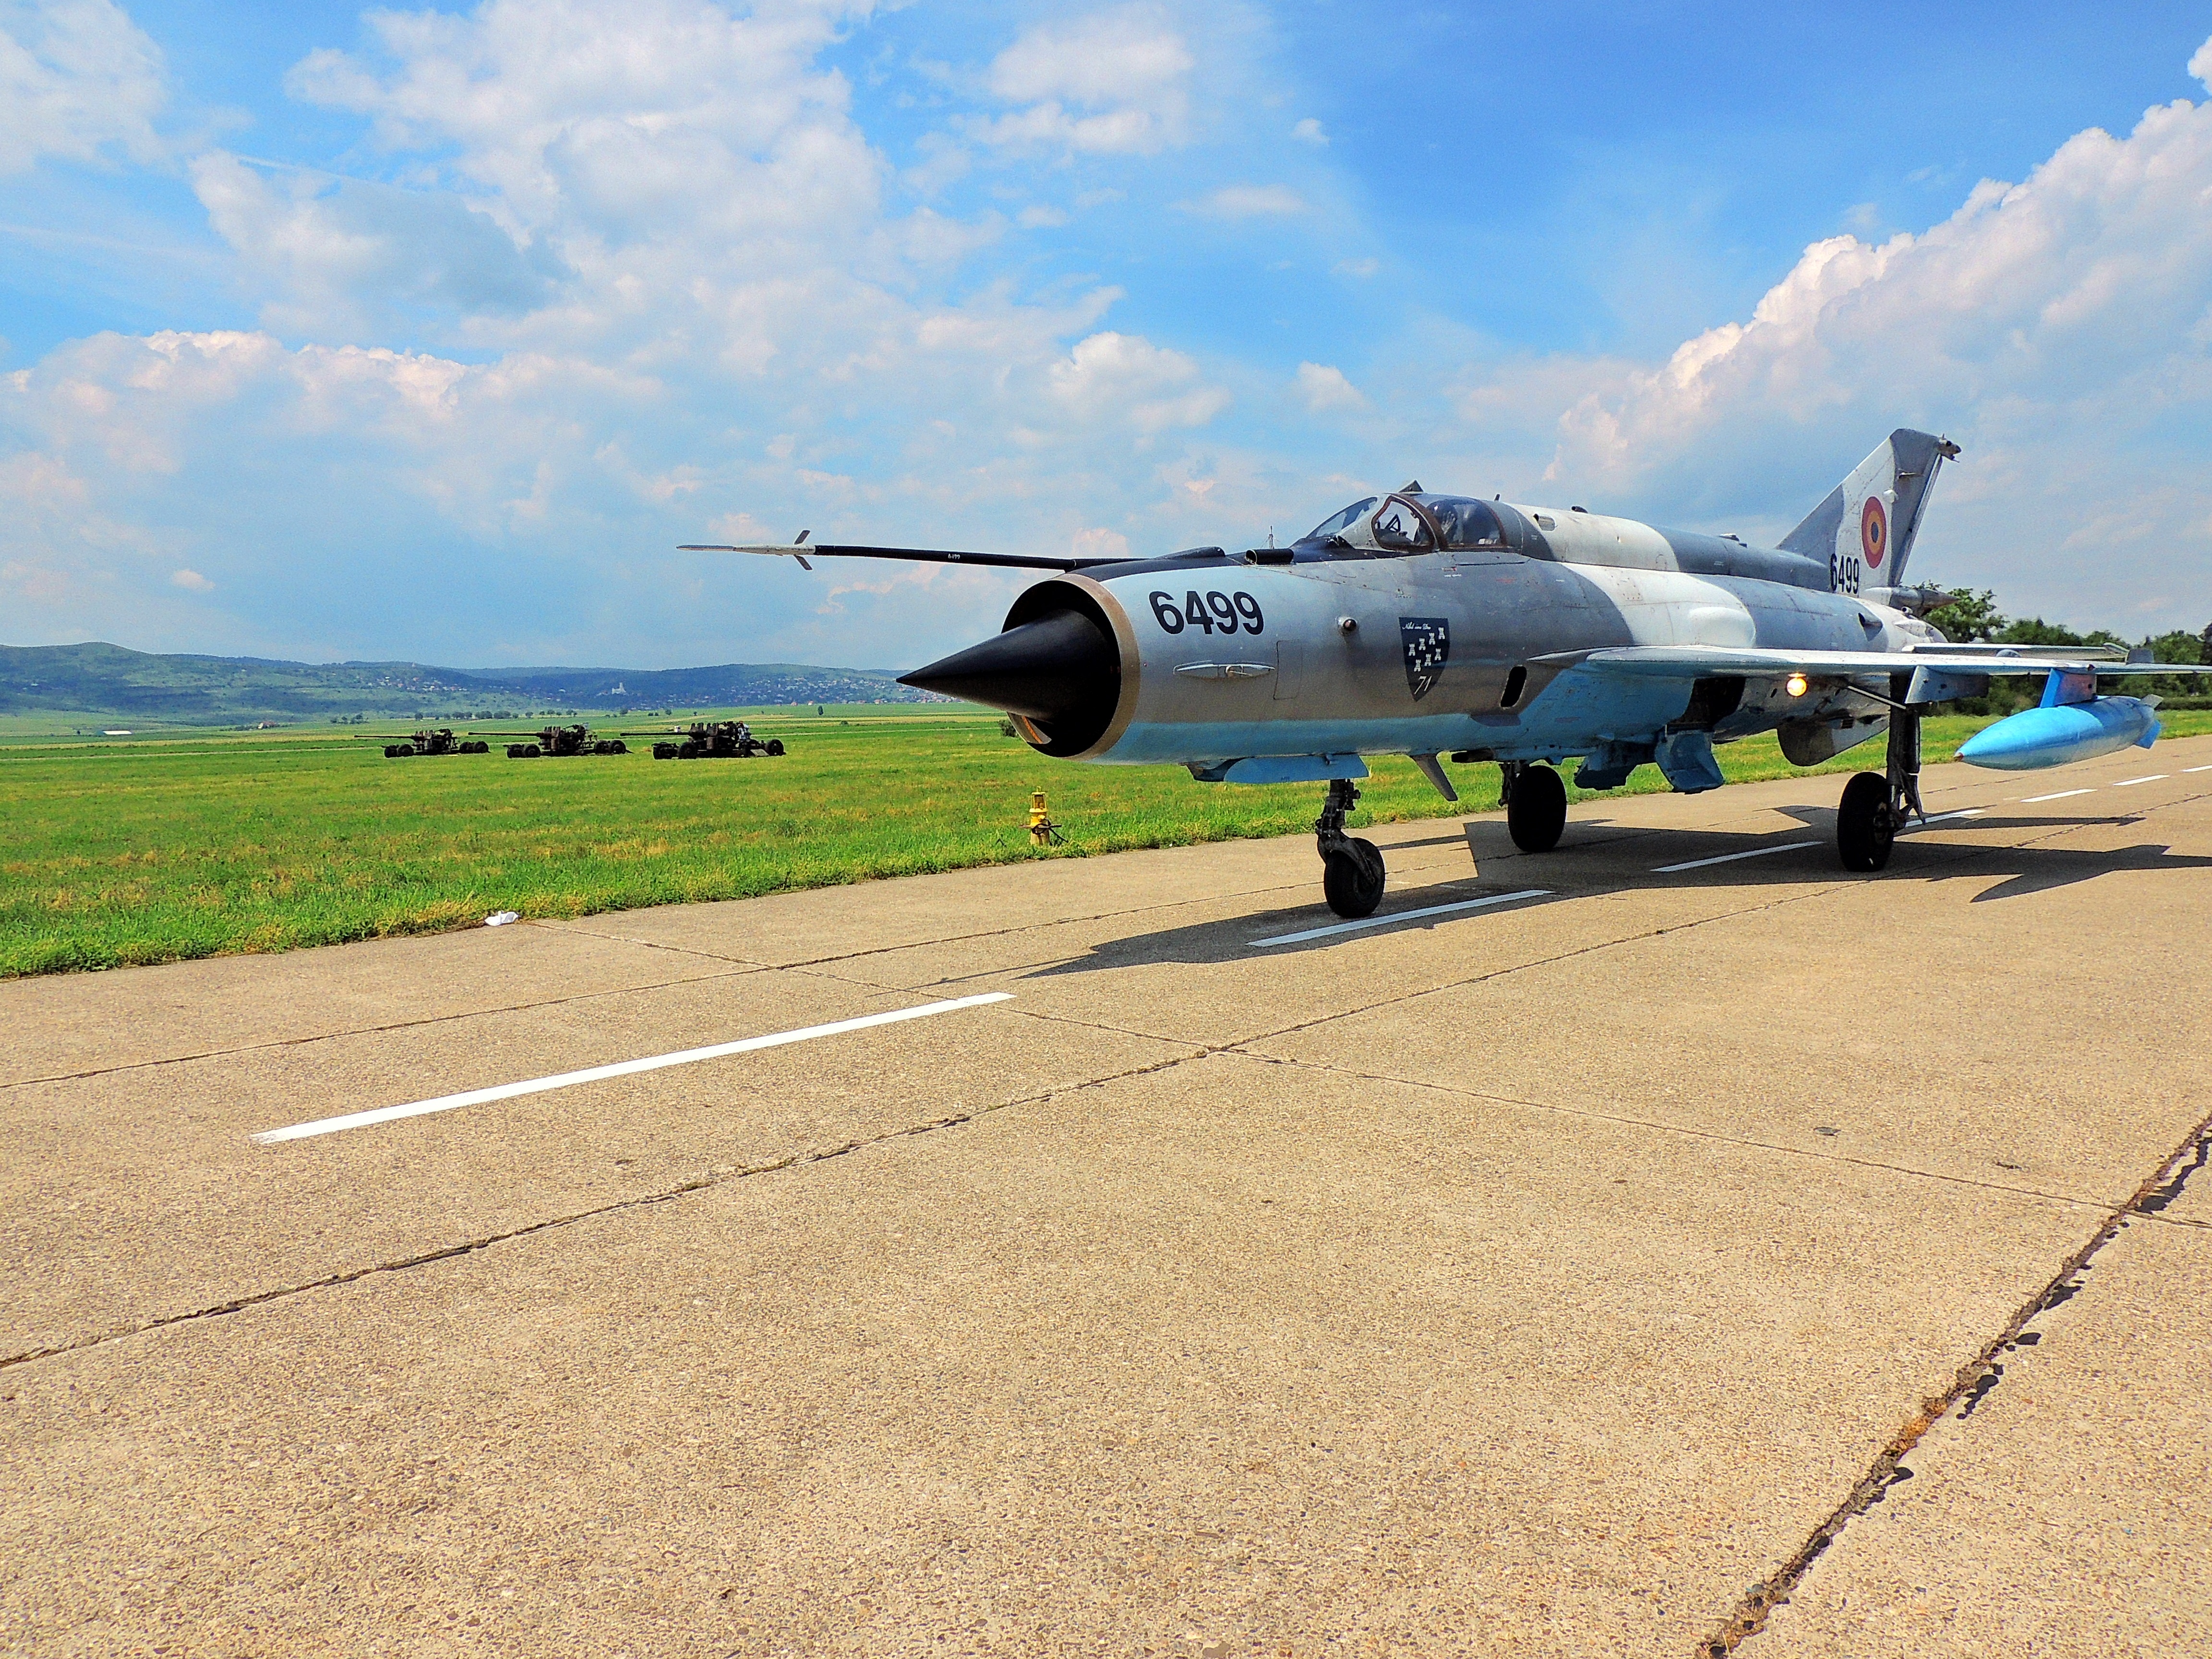
track, airplane, plane, aircraft, jet, army, vehicle, aviation, flight, camouflage, pilotage, mig 21 lancer, supersonic, air force, jet aircraft, fighter aircraft, military aircraft, atmosphere of earth